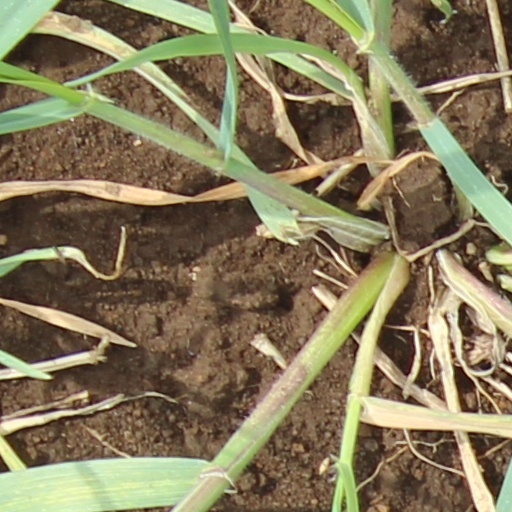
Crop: wheat